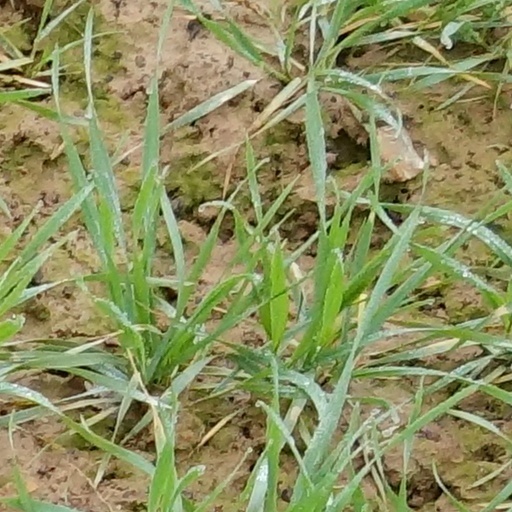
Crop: wheat